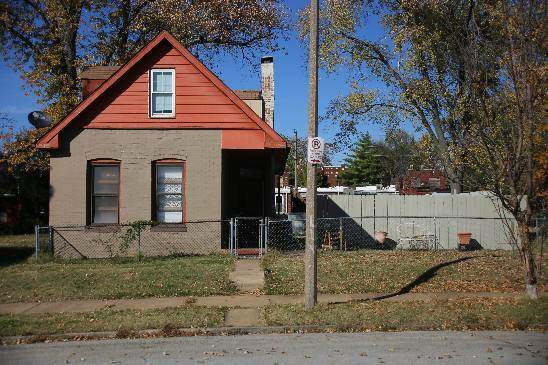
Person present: No